Russian monitor Admiral Greig

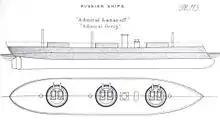
Right elevation and plan from Brassey's Naval Annual 1888

The "Admiral Lazarev"-class monitors were significantly larger than their predecessors, the , and had an overall length of , a beam of and a maximum draft of . The ships were designed to displace , but turned out to be overweight and actually displaced . They were fitted with a plough-shaped ram. Their crew consisted of 269–74 officers and crewmen. The "Admiral Lazarev"-class ships had a single two-cylinder horizontal direct-acting steam engine that drove a single propeller, using steam provided by four rectangular fire-tube boilers. The engine was designed to produce a total of which gave a heavily loaded "Admiral Greig" a speed of from when she ran her sea trials in October 1871. The ships had a range of about at a speed of and were fitted with a light fore-and-aft sailing rig to steady them and aid in maneuvering.